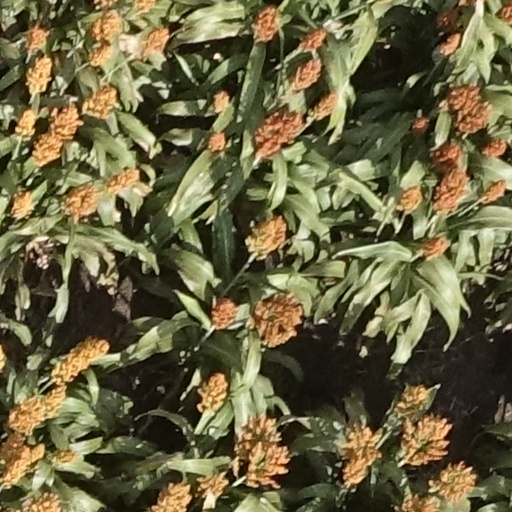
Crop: sorghum